University of Waterloo

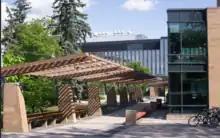
Exterior of the Student Life Centre with the Mike & Ophelia Lazaridis Quantum-Nano Centre in the background

The Student Life Centre is the centre of student governance. In 2017 ground broke on a joint 63,000 square foot expansion of the Student Life Centre and Physical Activities Complex. Built to the west of Burt Matthews Hall Green the expansion will connect all three floors with the Red North corner of the PAC providing social, fitness, study, multi-faith, dining, and bookable spaces for students. The project was initially projected to complete in Fall 2018; and was completed in September of 2021.